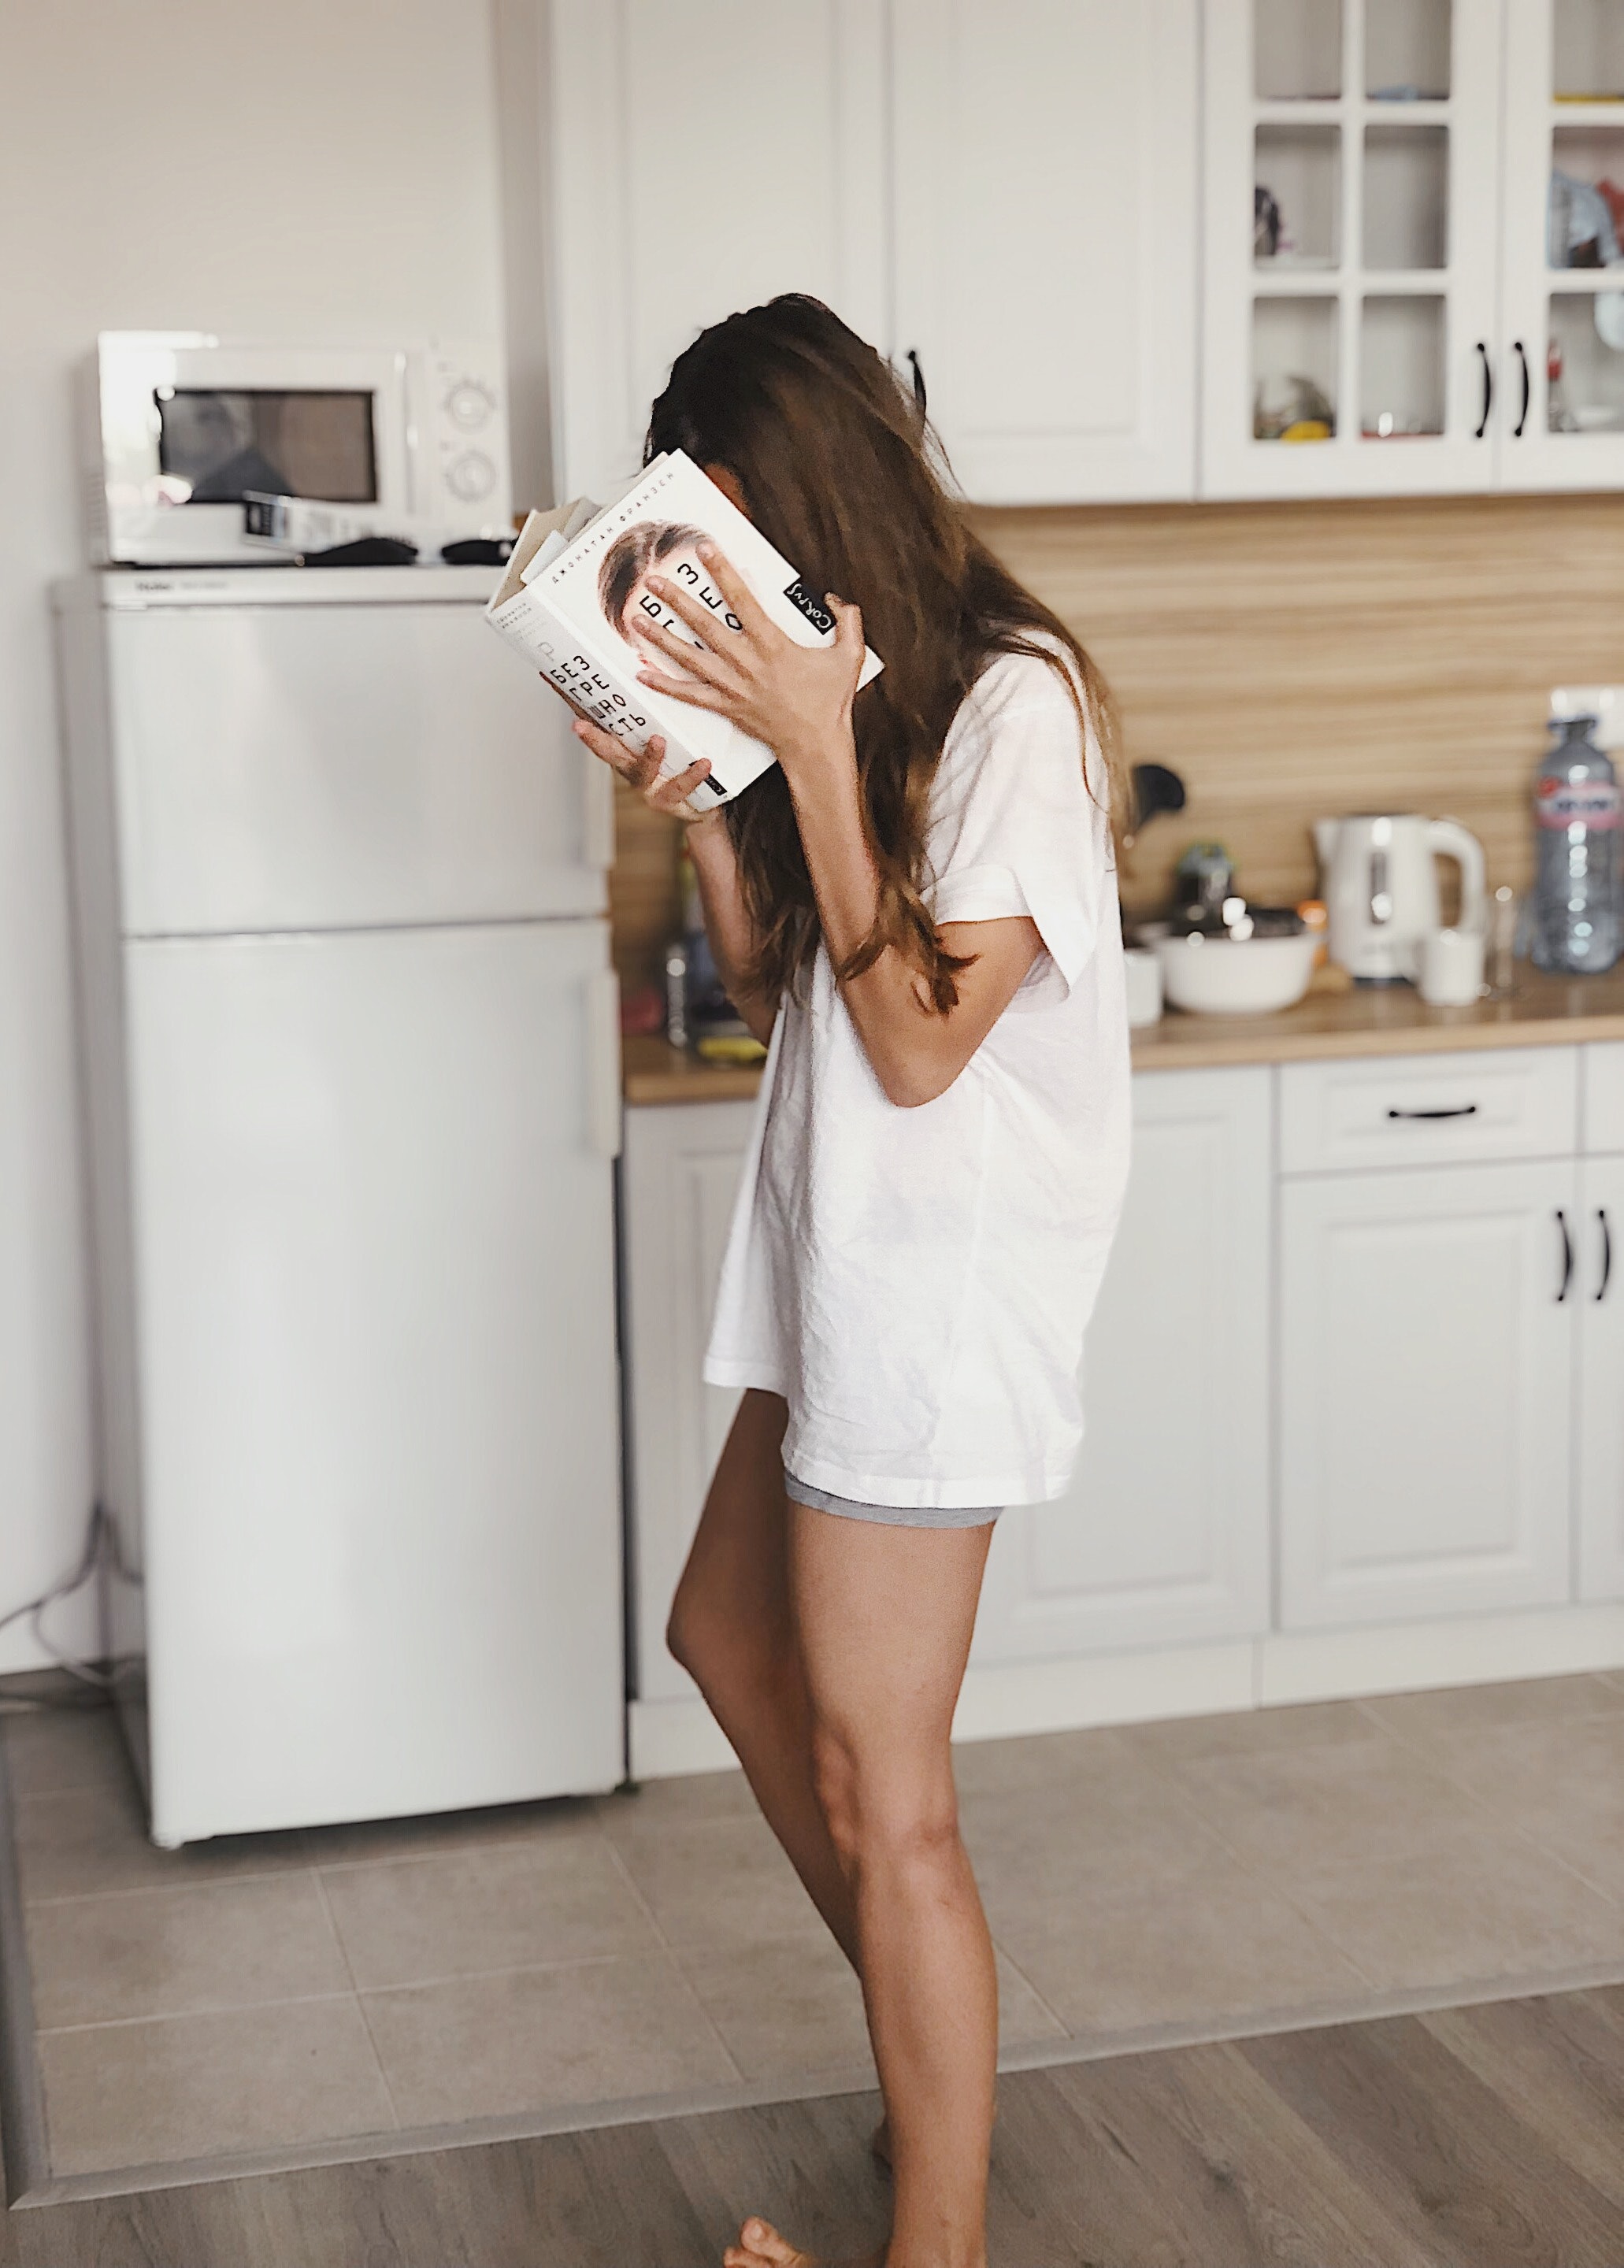
white, clothing, shoulder, skin, beauty, leg, footwear, fashion, room, joint, shoe, waist, dress, human leg, sleeve, neck, shorts, brown hair, long hair